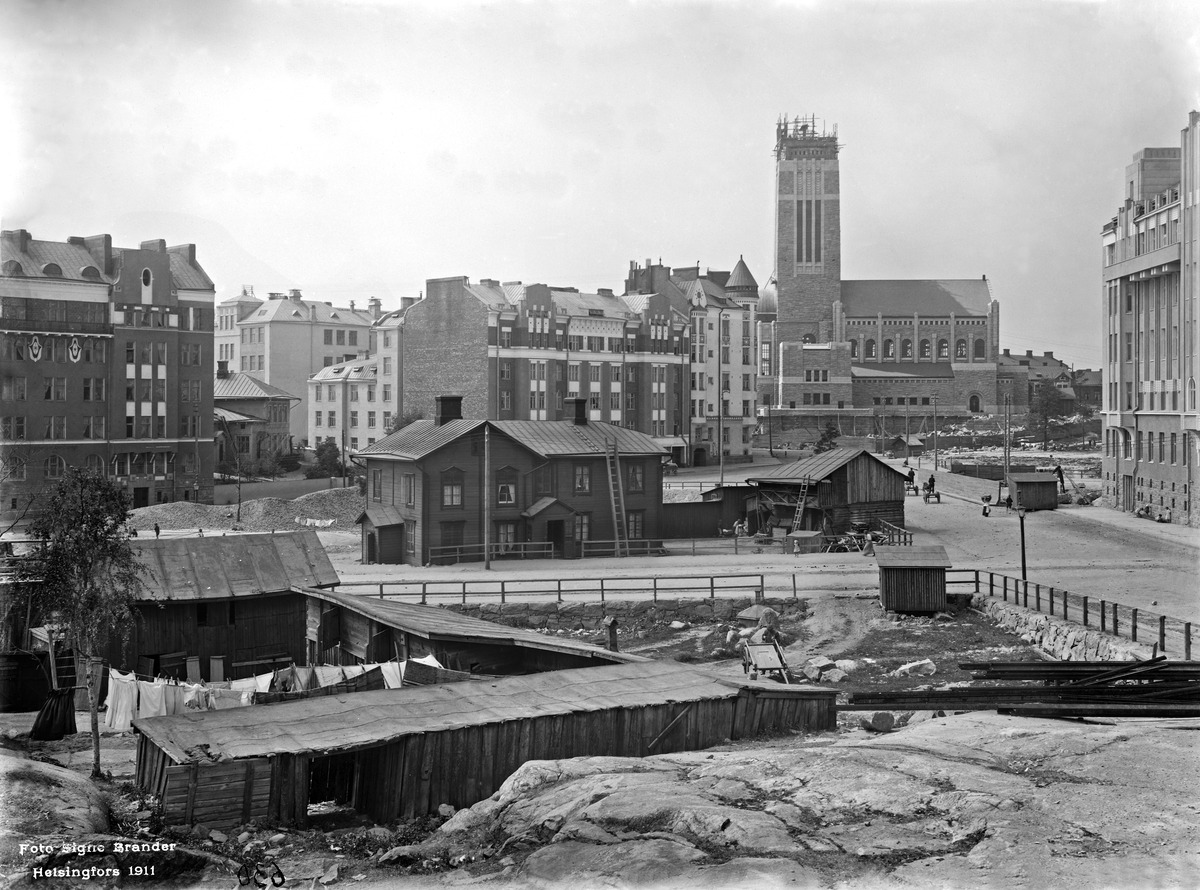
Agricolankatu 8 - Fleminginkatu 3, oikealla Agricolankatu 11
sisällön kuvaus: Agricolankatu 8 - Fleminginkatu 3, oikealla Agricolankatu 11.  Keskellä Kaiku 9, nykyisen Karhupuiston kohdalla.  Taustalla vasemmalla Viides linja 12, 14, 16, 18 ja Kallion kirkon rakennustyömaa. mustavalkoinen
Kuvaaja: Brander, Signe, valokuvaaja
Ajankohta: kuvausaika 1911
Paikka: Suomi, Uusimaa, Helsinki, Torkkelinmäki Helsinki, Viides linja 12, 14, 16, 18
Aiheet: puurakennukset, rakentaminen